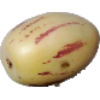
Label: pepino